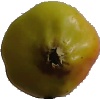
Label: Apple Red Yellow 2